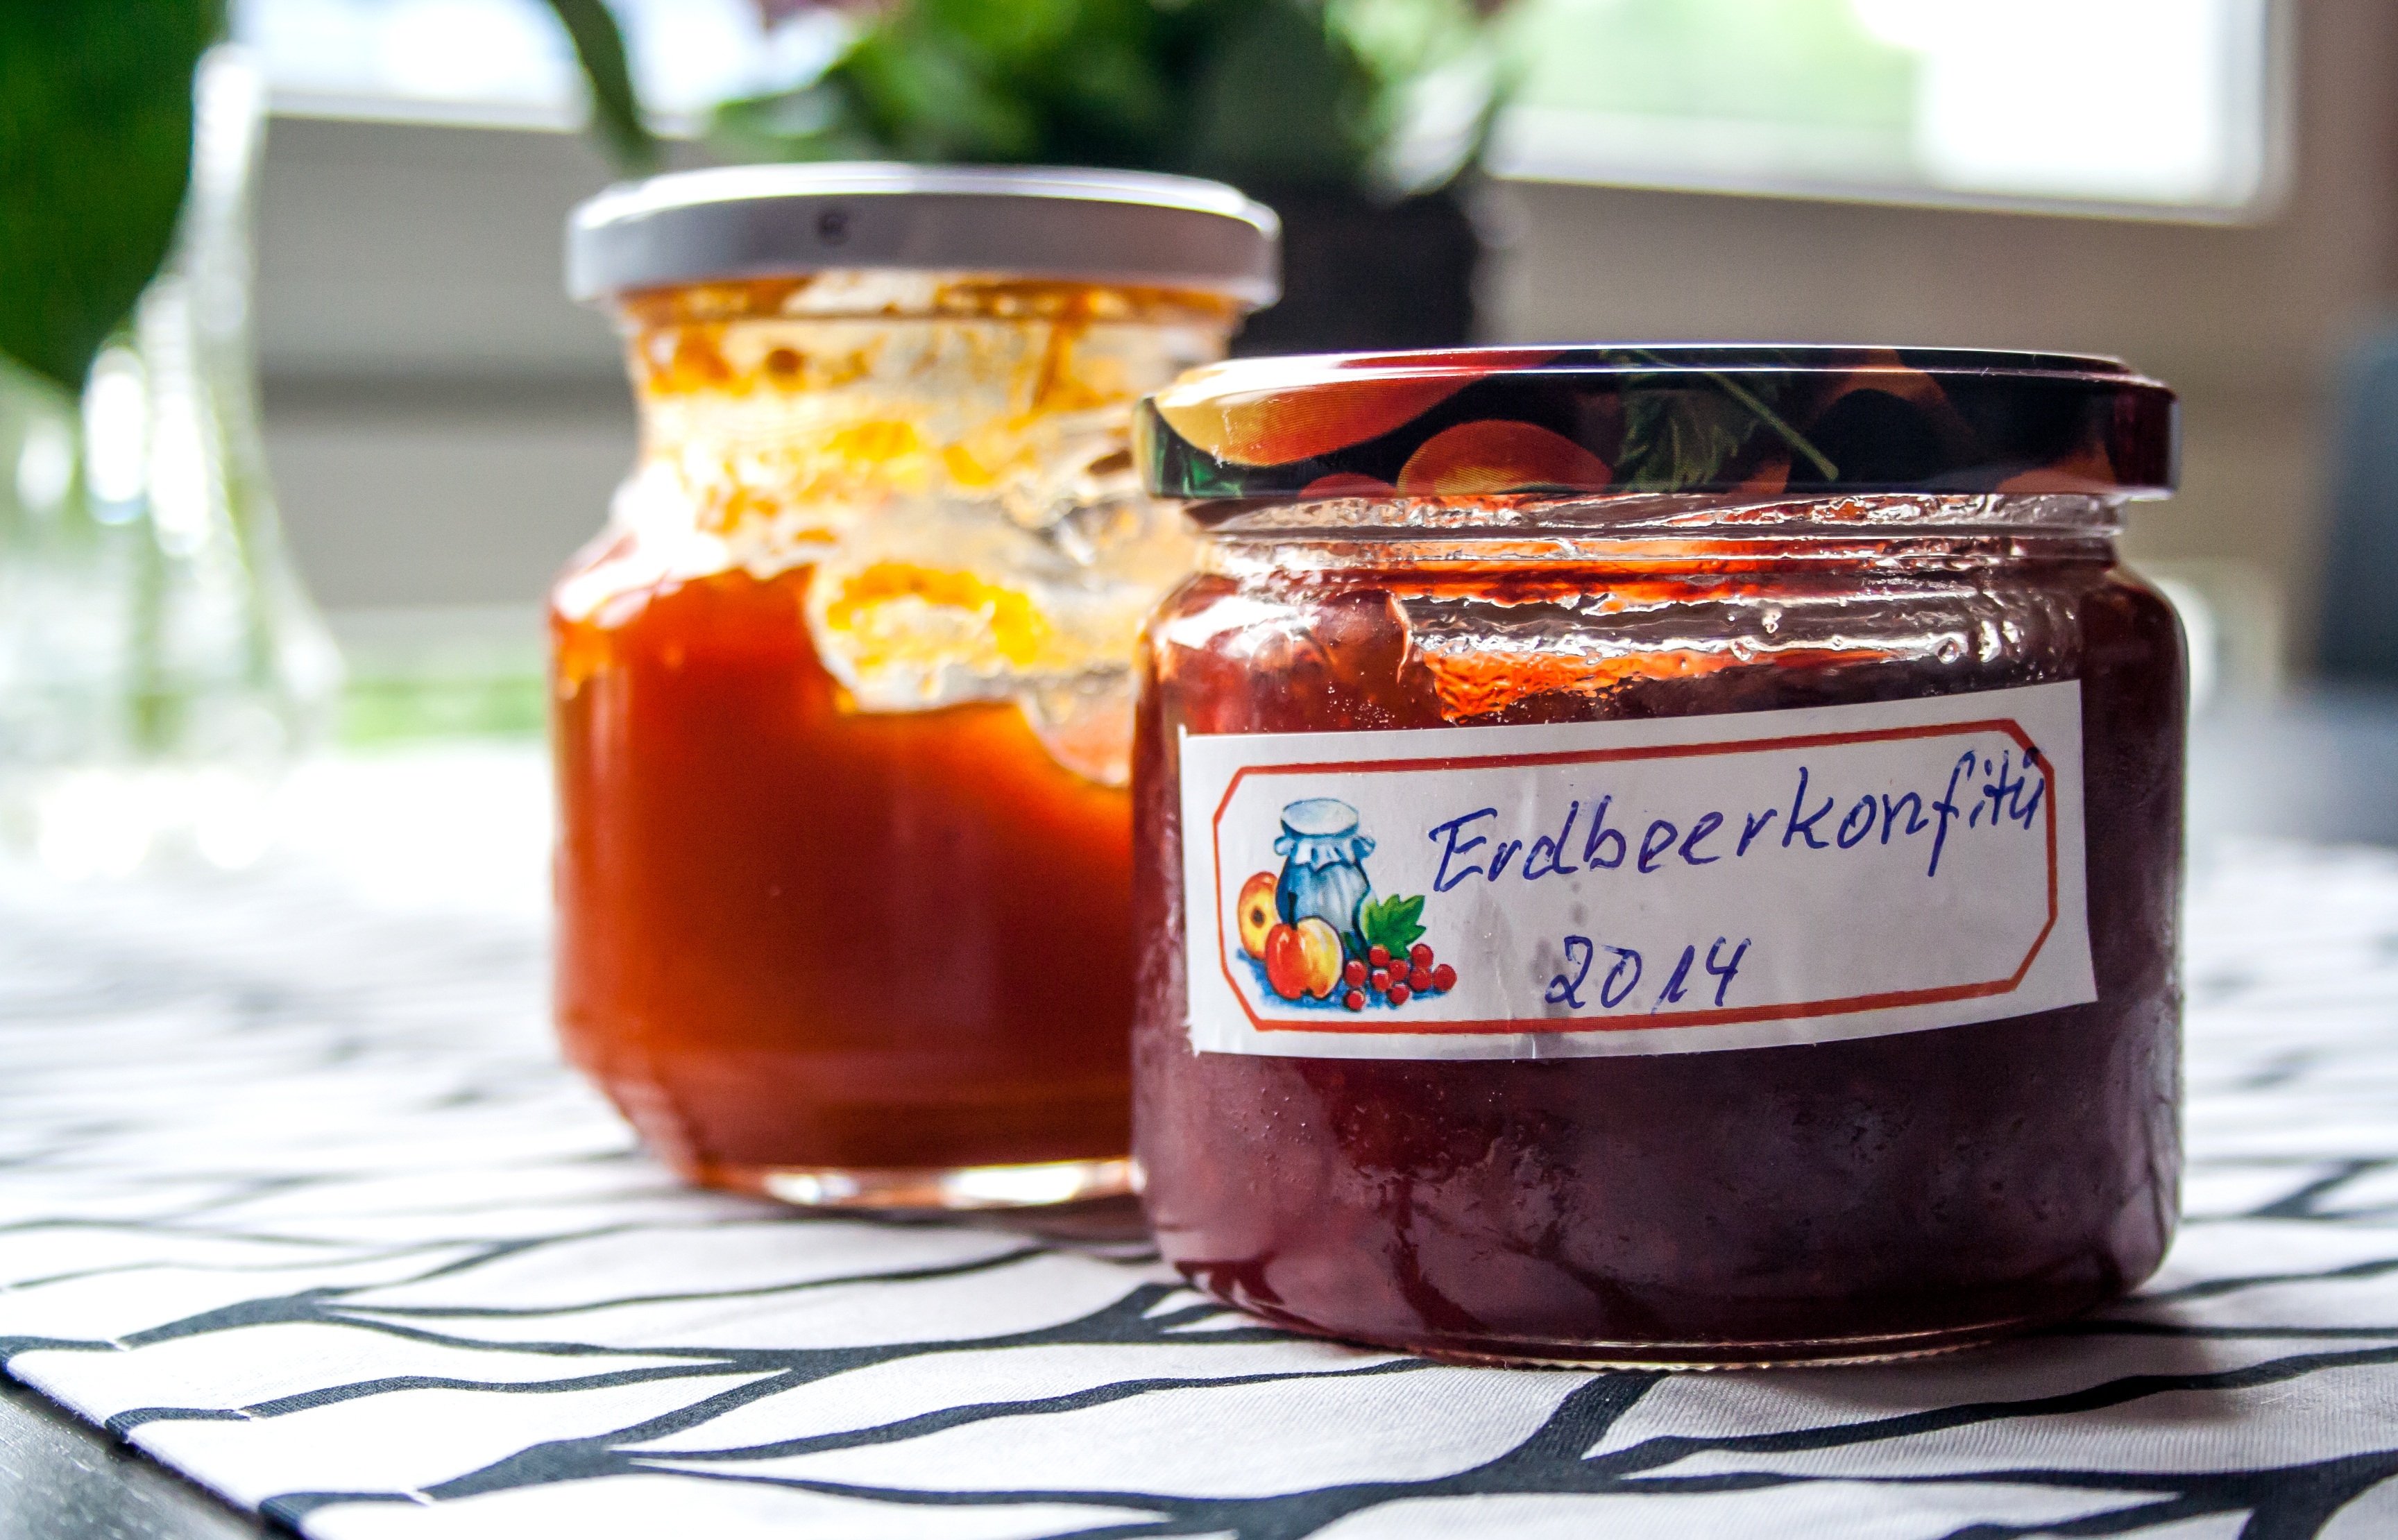
plant, fruit, sweet, glass, dish, food, produce, vegetable, breakfast, eat, delicious, homemade, cook, jam, berries, glasses, fruits, strawberries, spread, canning, sweetness, nibble, confectionery products, jam jars, made a